The Job (The Office)

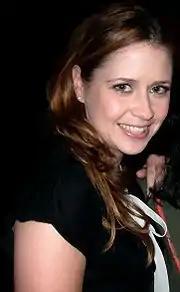
IGN opined that Pam's "reaction when Jim asks her to dinner is as honest and believable as any moment on television and reminds us why we care so much about this relationship."

The episode first aired in the United States on May 17, 2007, several days after NBC announced a fourth season. "The Job" attracted 7.9 million viewers and earned a 3.9/12 ratings share among adults 18 to 49. It ranked first for the night in that demographic, and was NBC's highest among adults and total viewers in its timeslot since the broadcast of "Cocktails". Among total viewers, "The Office" ranked third in its timeslot (behind a CBS tribute to the retiring Bob Barker and ABC's first season finale of "Ugly Betty").